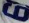
Number: 6